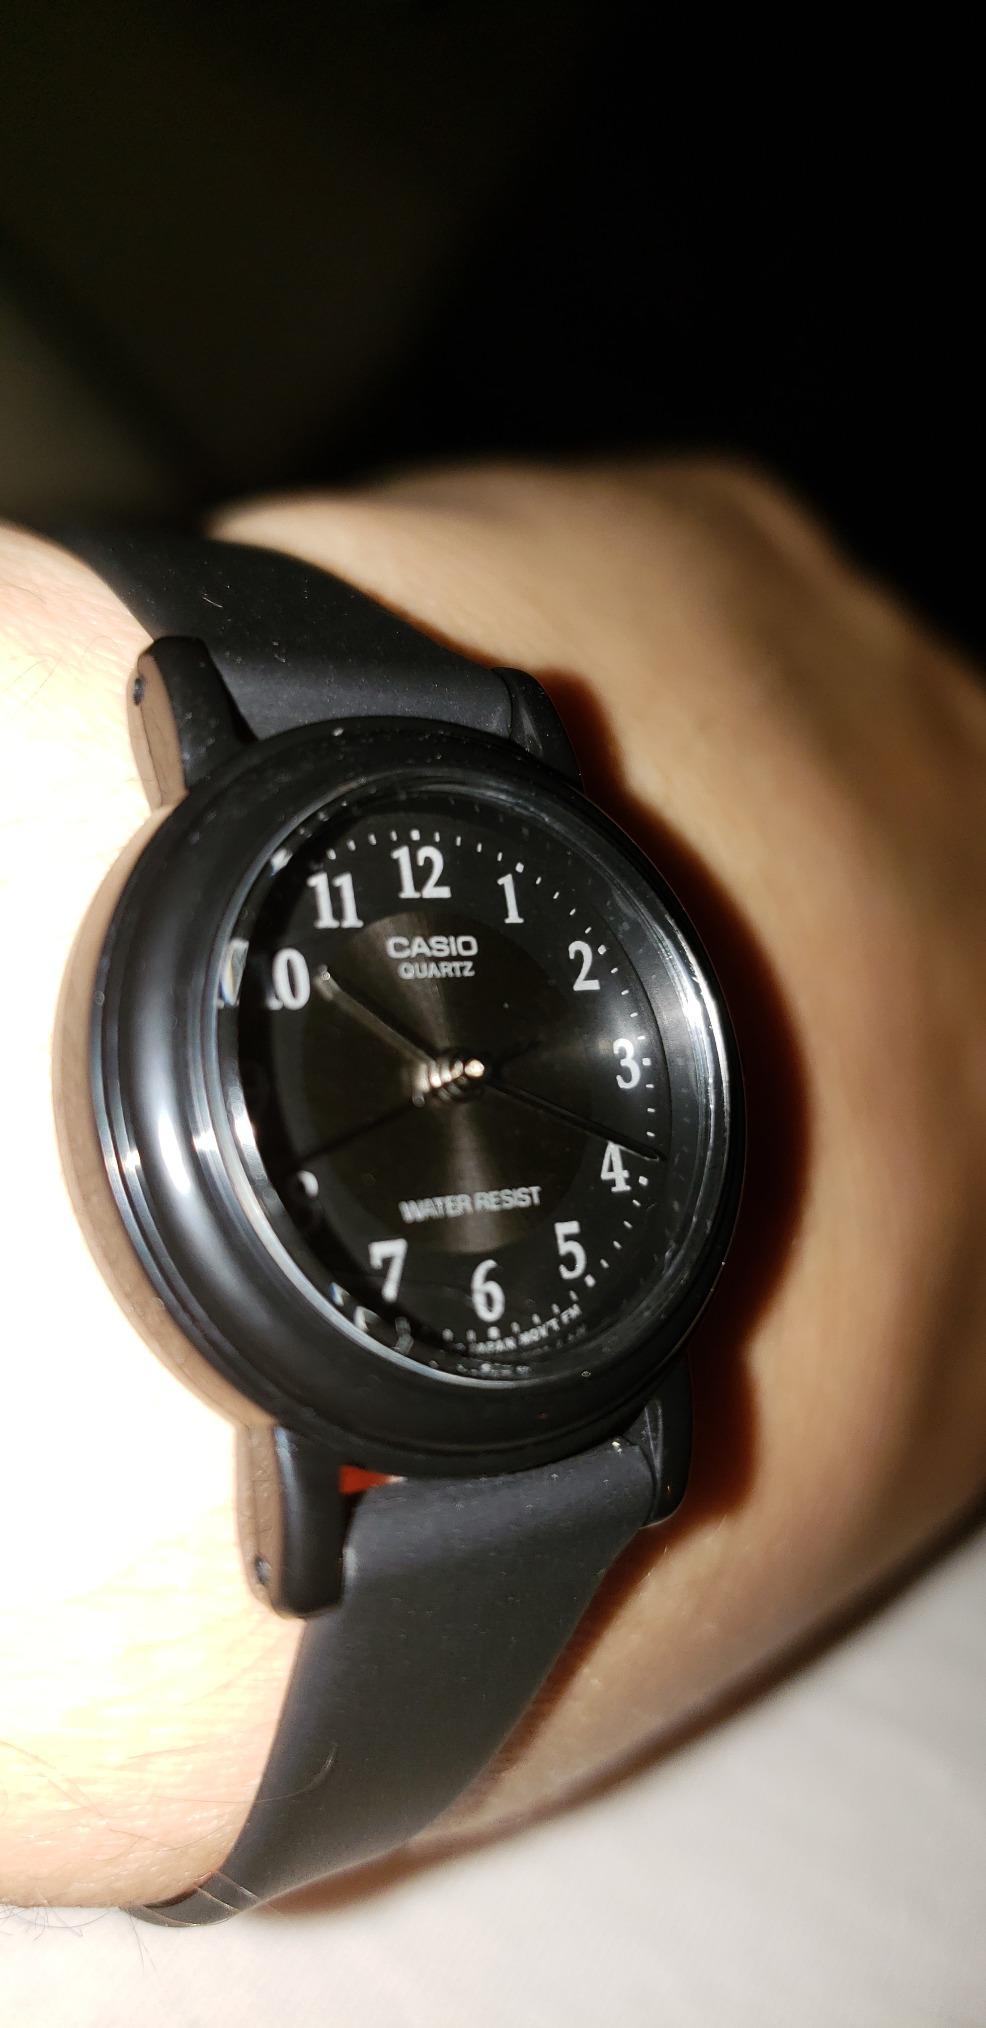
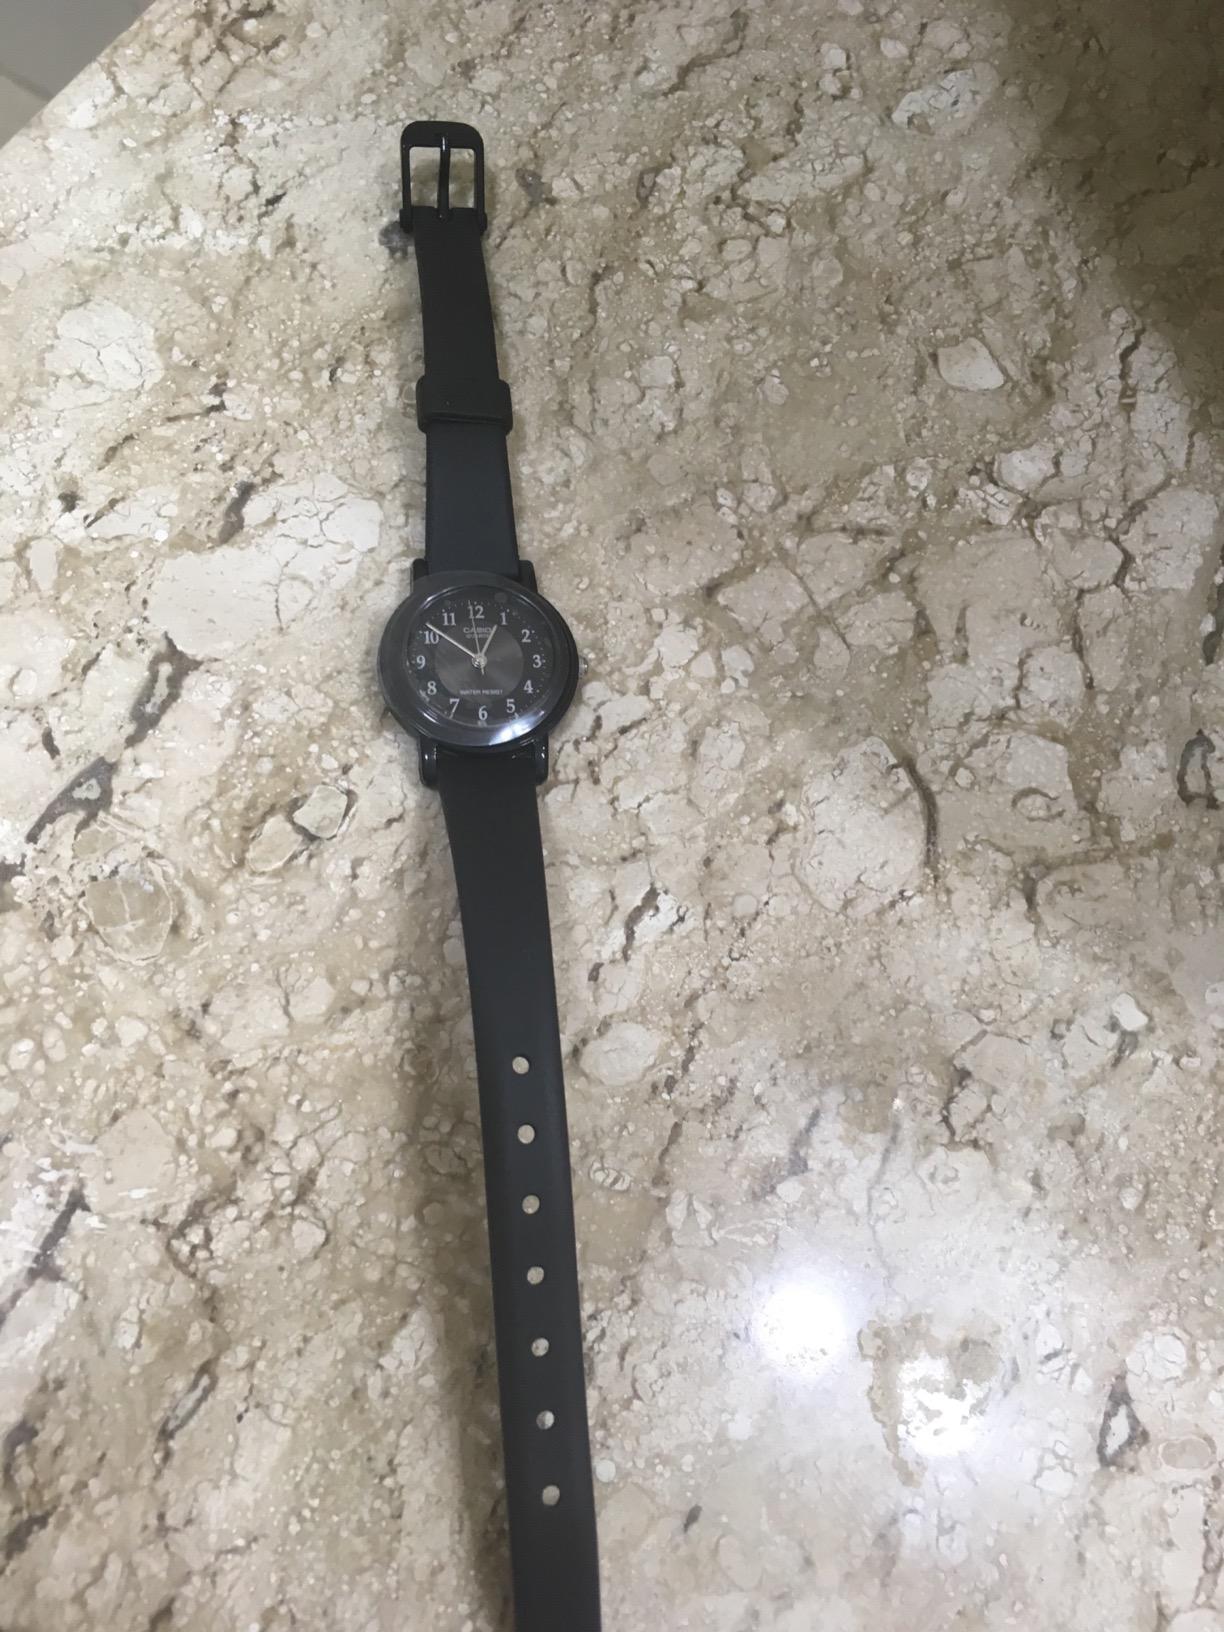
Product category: accessories_watch
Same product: yes